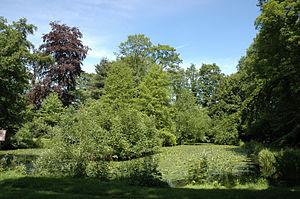
Le château de Kalkum est un Wasserburg dans le quartier de Kalkum au nord de Düsseldorf, à environ 2 km au nord-est de Kaiserswerth, et constitue un remarquable exemple de construction de style classique de château en Rhénanie. Avec son parc, il est placé depuis le 18 janvier 1984 dans son ensemble sous la protection des monuments historiques.